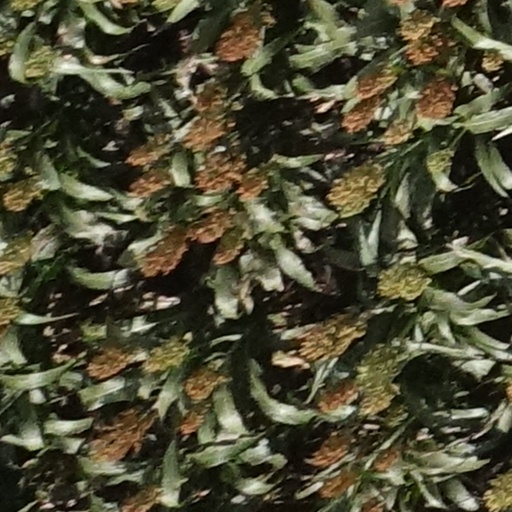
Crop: sorghum